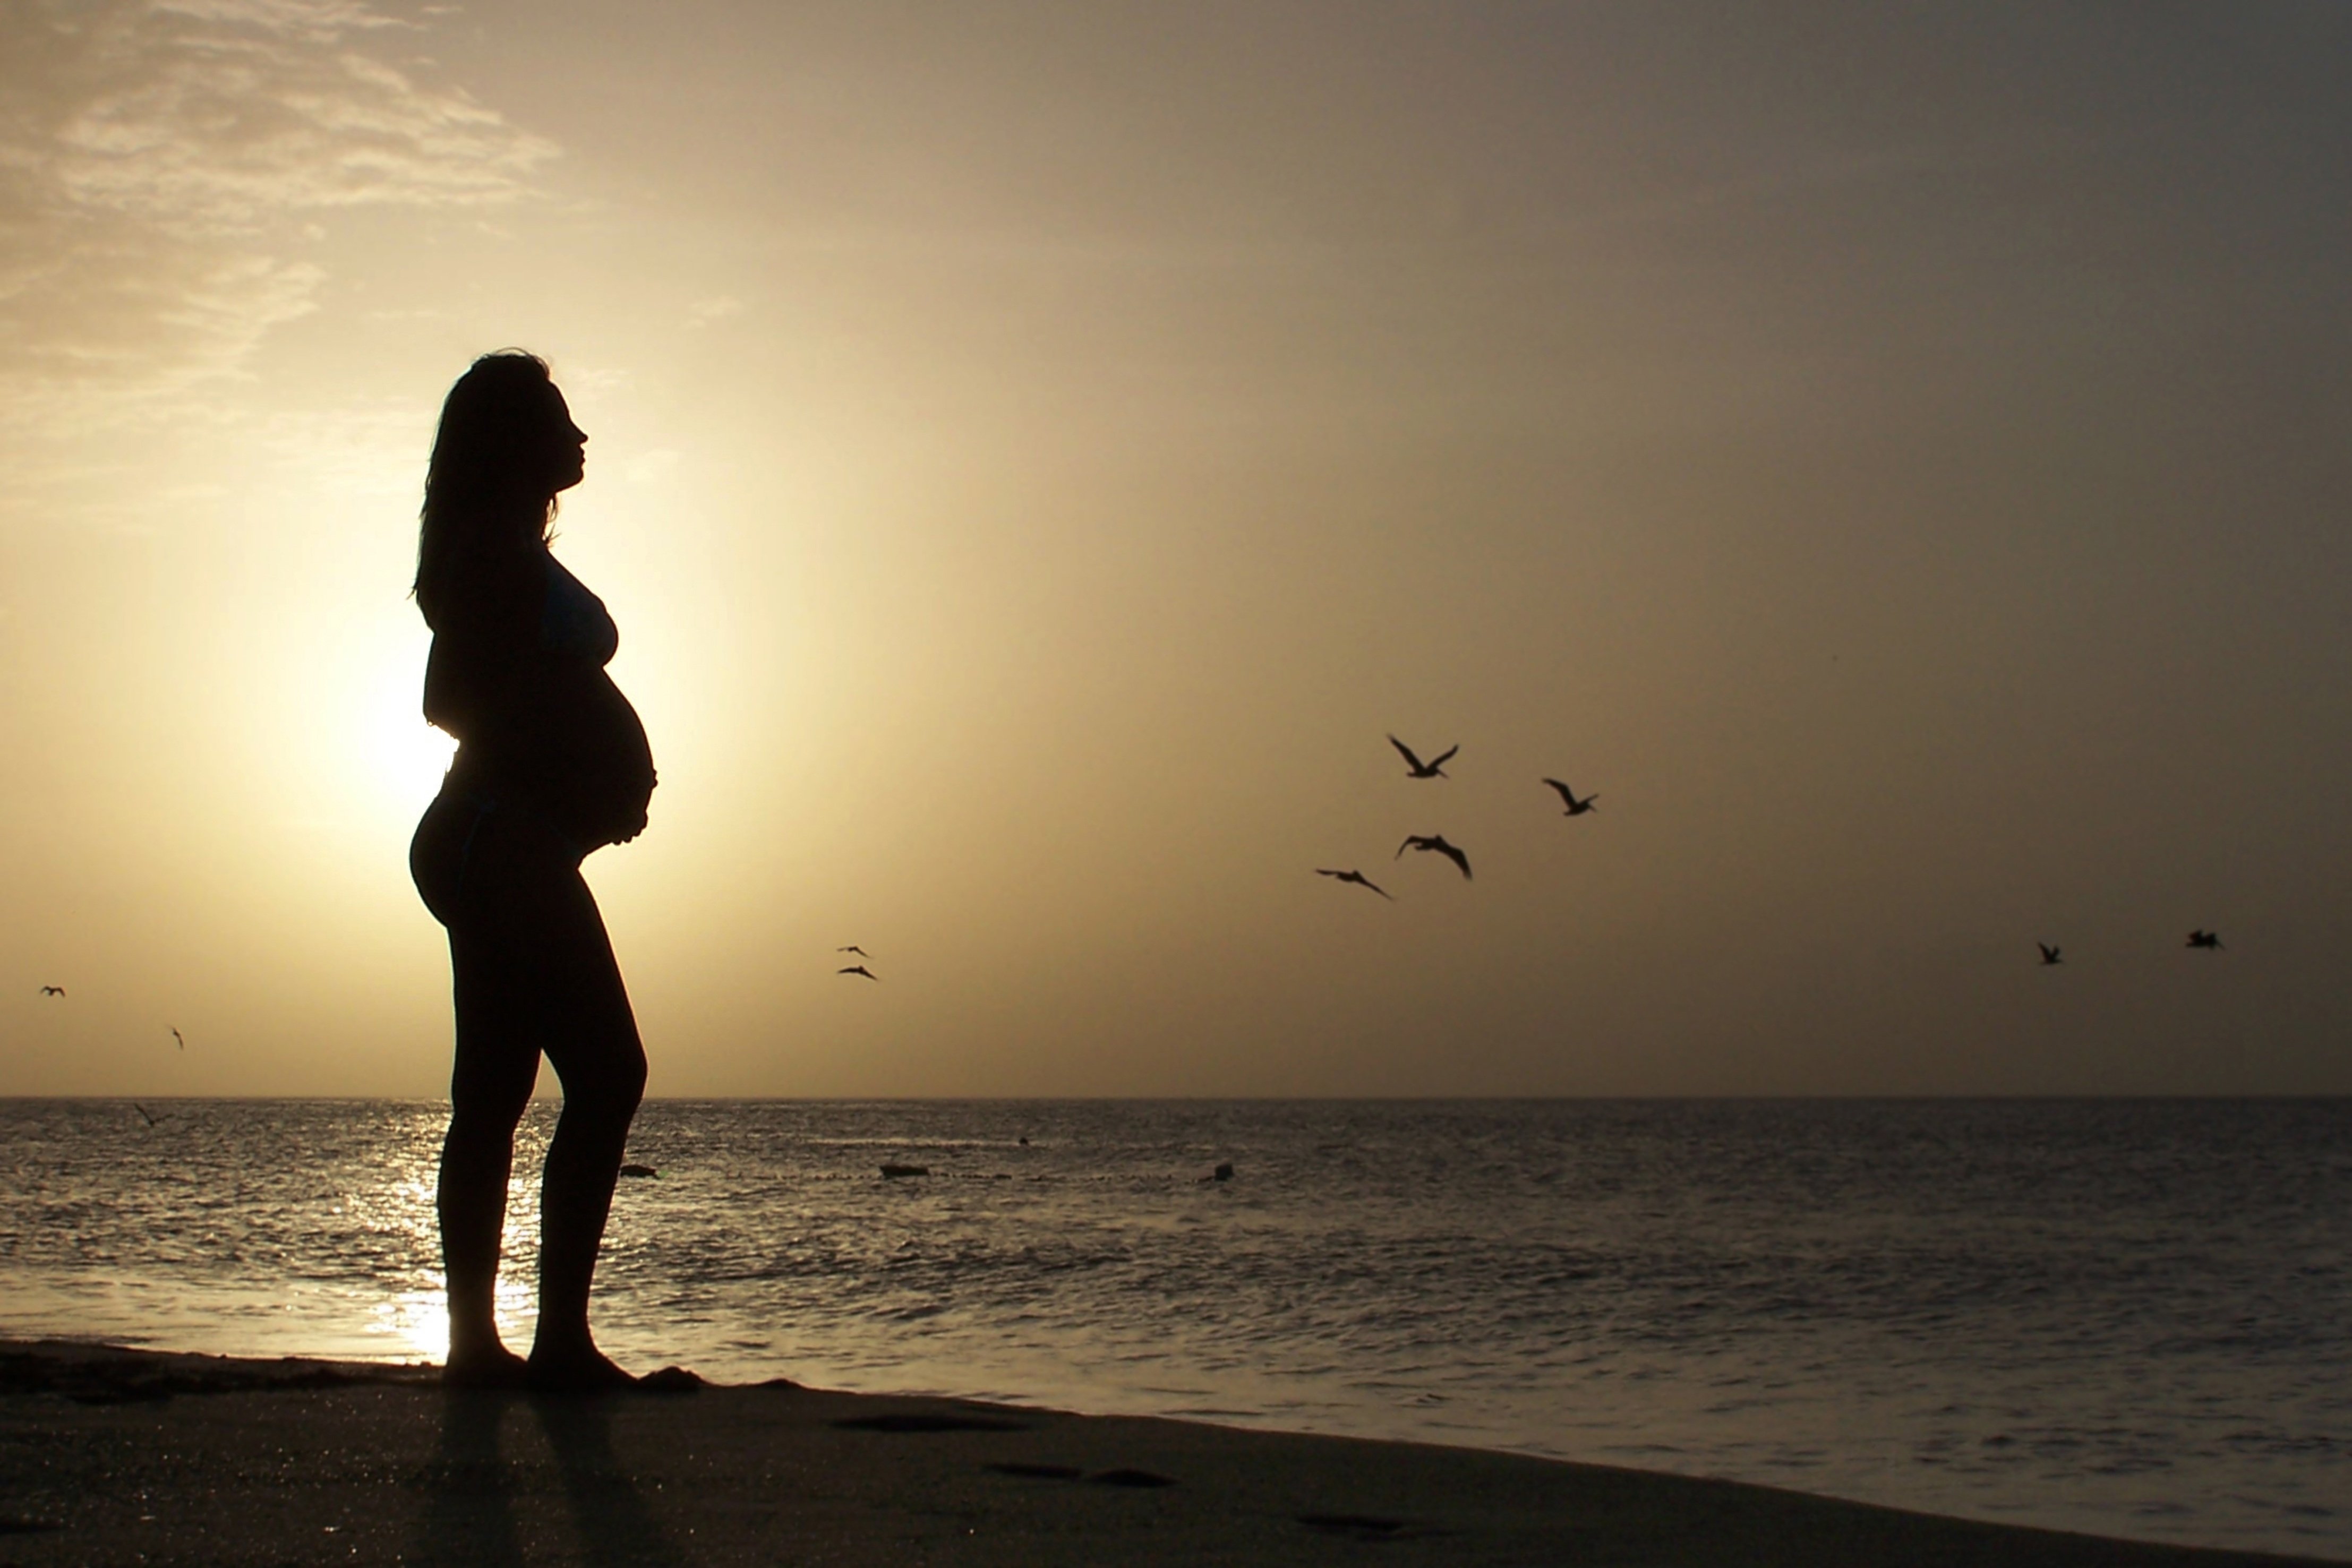
beach, sea, coast, water, nature, sand, ocean, horizon, silhouette, person, people, sky, girl, sun, woman, sunrise, sunset, sunlight, morning, shore, wave, dawn, summer, dusk, female, love, evening, young, tranquil, child, human, care, lifestyle, healthy, baby, egg, life, parent, pregnancy, motherhood, maternity, outdoors, family, one, mother, happy, happiness, single, new, pregnant, belly, beauty, beautiful, fertility, abdomen, pregnant woman, prenatal, adspublicity, beautiful young, in beach, beautiful pregnant, woman in beach, obstetrics